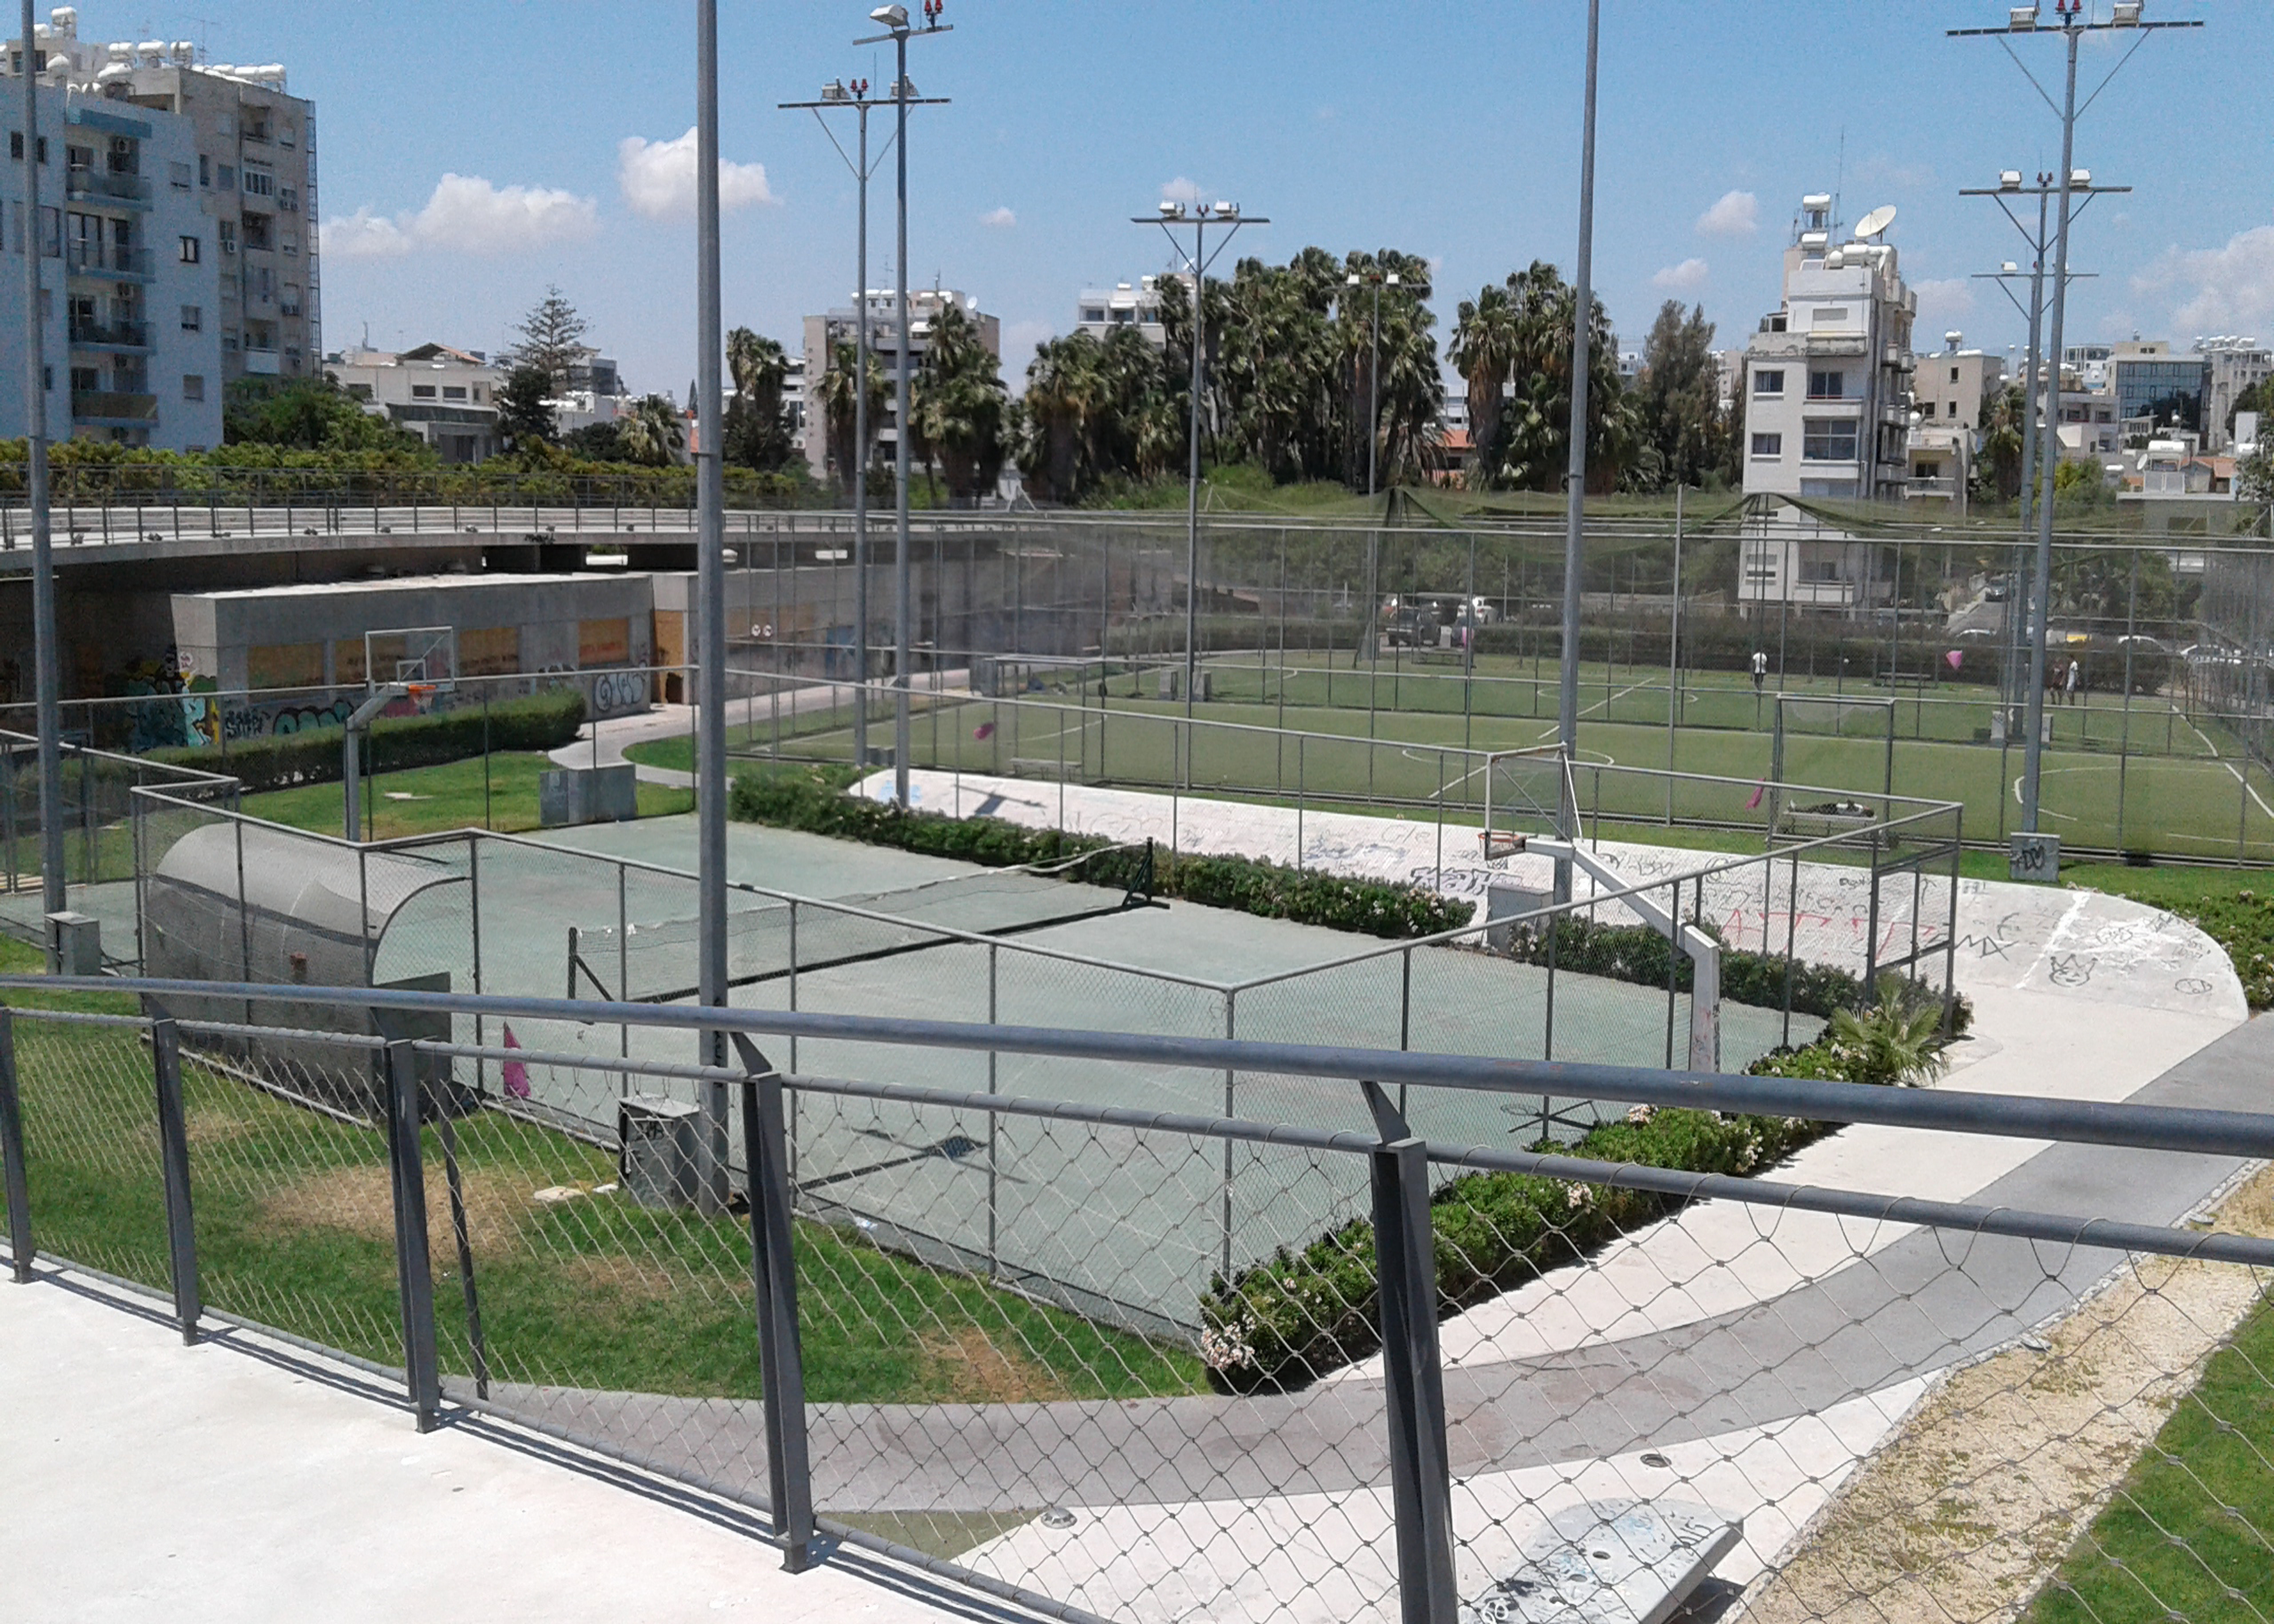
sports, football, stadium, grass, cloud, sky, plant, building, infrastructure, tree, land lot, urban design, fence, city, mesh, composite material, shade, street light, wire fencing, home fencing, rectangle, mixed use, pole, condominium, landscape, net, metal, sport venue, chain link fencing, arena, electricity, window, steel, apartment